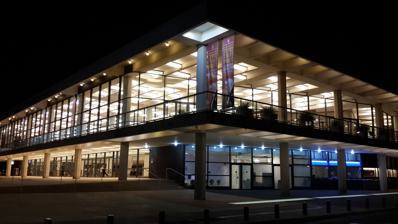
Building: Heichal HaTarbut
Country: Israel
Year built: 1957
Concert hall in Tel Aviv, Israel Heichal HaTarbut Former names Fredric R. Mann Auditorium Location 2 Huberman Street Tel Aviv, Israel. Coordinates 32°04′25″N 34°46′48″E / 32.073643°N 34.779974°E / 32.073643; 34.779974 Type Concert hall Seating type Reserved Capacity 2,412 Construction Opened 1957 Renovated 2011–13 Architect Dov Karmi , Zeev Rechter and Yaakov Rechter Tenants Israel Philharmonic Orchestra Heichal HaTarbut ( Hebrew : היכל התרבות , lit. ' the hall of culture ' ), officially known as the Charles Bronfman Auditorium and until 2013 as the Fredric R. Mann Auditorium , is the largest concert hall in Tel Aviv , Israel , and home to the Israel Philharmonic Orchestra . History Mann Auditorium, 1964 Heichal HaTarbut, originally named the Fredric R. Mann Auditorium, opened in October 1957 at Habima Square . The building was designed by Dov Karmi , Ze'ev Rechter and Yaakov Rechter . Leonard Bernstein conducted the inaugural concert, with the Israel Philharmonic and pianist Arthur Rubinstein as a soloist. The concert hall after renovation Until 2013, the hall was officially known as the Fredric R. Mann Auditorium, bearing the name of its donor. Renovations under the supervision of Israeli architect Ofer Kolker were undertaken from 2011 to 2013. The new acoustics were designed by Japanese Yasuhisa Toyota . Heichal HaTarbut reopened in May 2013 with a performance of Gustav Mahler 's 5th Symphony by the Israel Philharmonic Orchestra under its music director Zubin Mehta . In 2013, the renovated venue was reopened as Charles Bronfman Auditorium, after Canadian-American businessman and donor Charles Bronfman . References